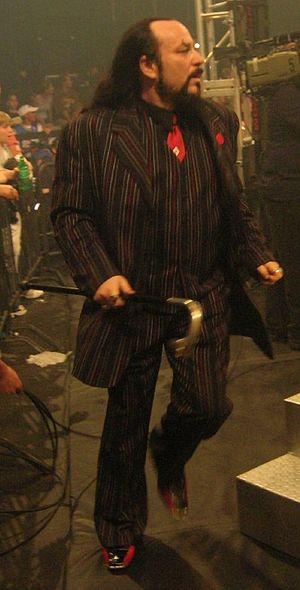
James Mitchell est un manager de catch américain.